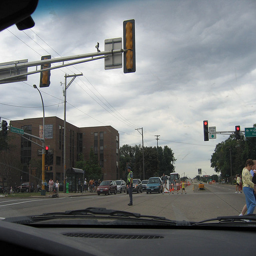
an image of a traffic controller directing traffic in the middle of a busy intersection
Someone is in traffic, stopped at a red light.
a cop standing in the intersection directing traffic
A police officer guides traffic at an intersection.
A man directing traffic in the middle of an intersection.